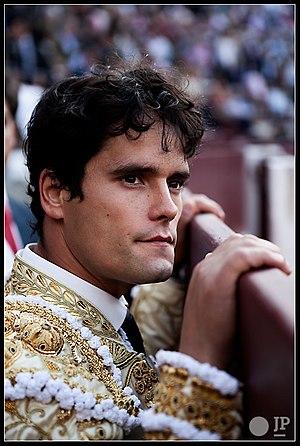
Miguel Abellán, né le 24 septembre 1978 à Madrid, est un matador espagnol.